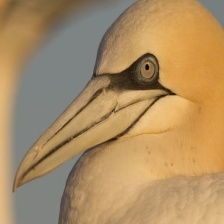
Species: NORTHERN GANNET
Scientific name: MORUS BASSANUS